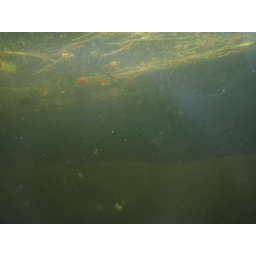
under dirty zoo water